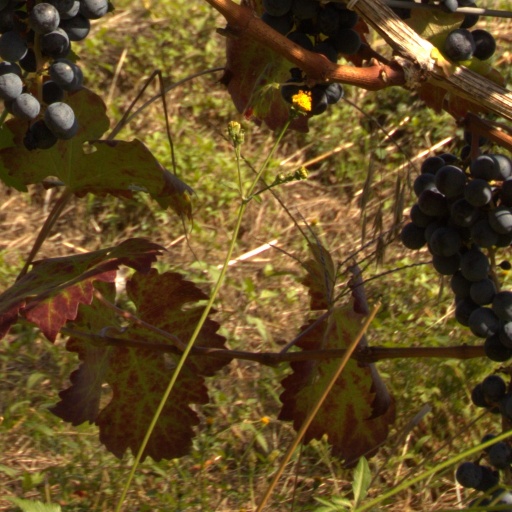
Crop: grape